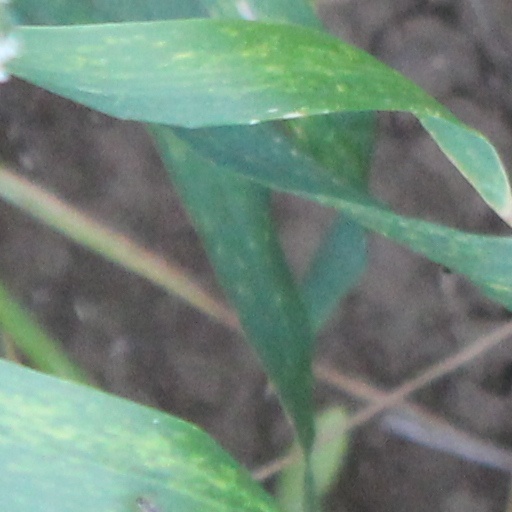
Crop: wheat